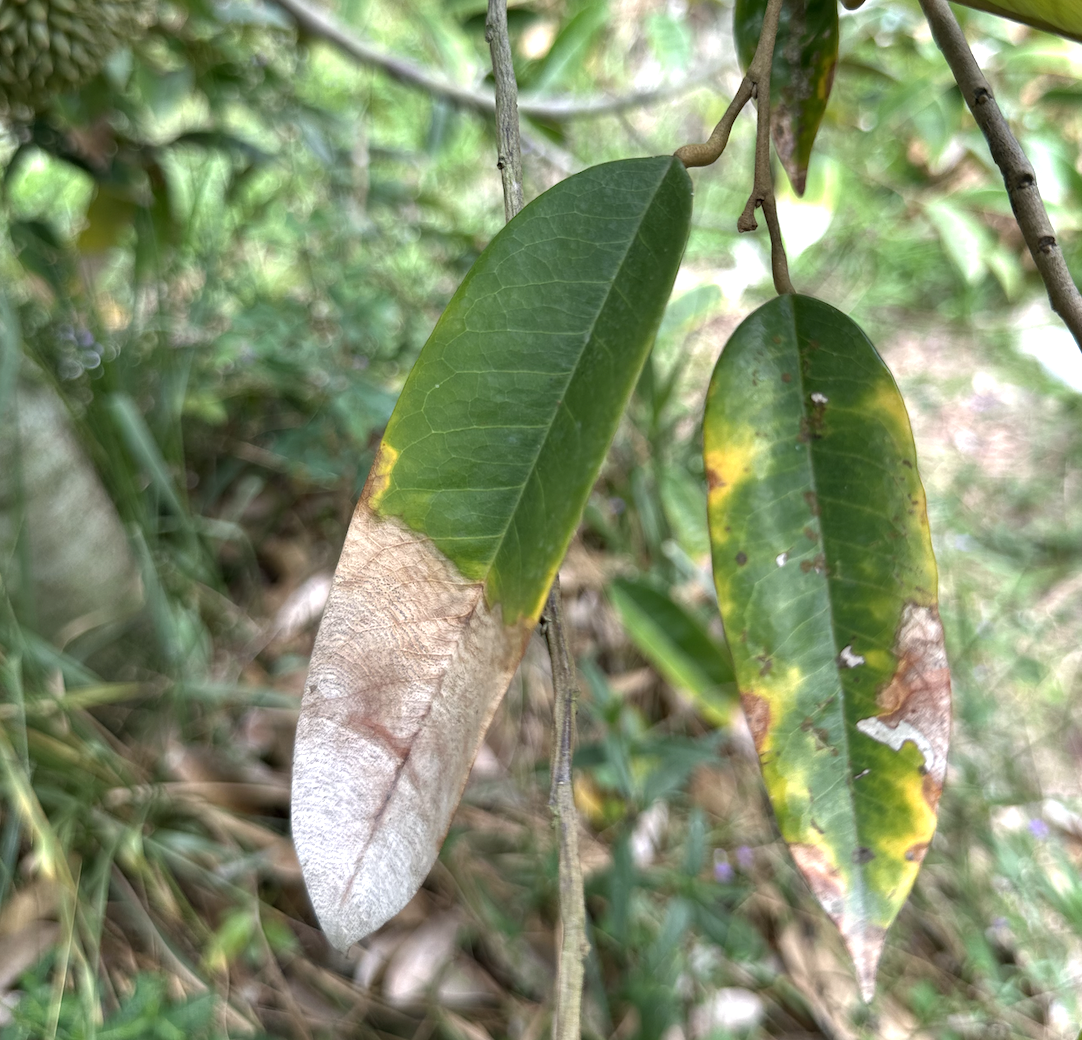
Label: anthracnose_disease